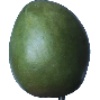
Label: Mango 1